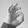
ASL letter: F